Irina Demick

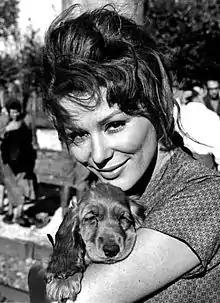
Irina Demick in 1964

Irina Demick (16 October 1936 – 8 October 2004), sometimes credited as Irina Demich or Irina Demik, was a French actress who had a brief career in American films.